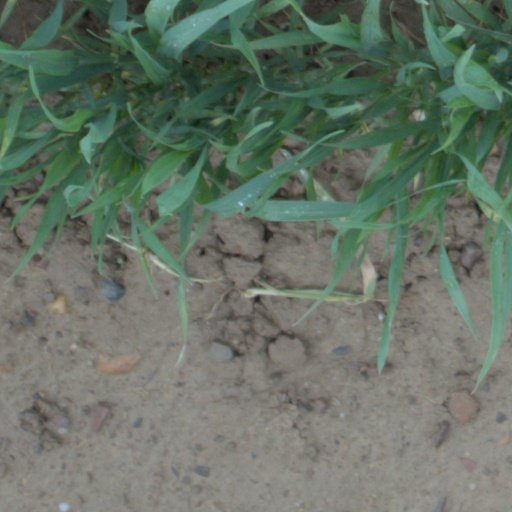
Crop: wheat